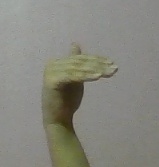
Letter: khaa